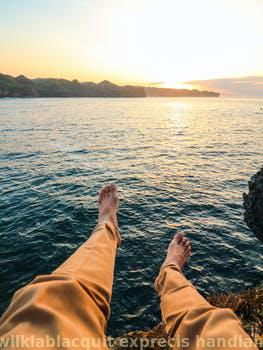
Label: Watermark